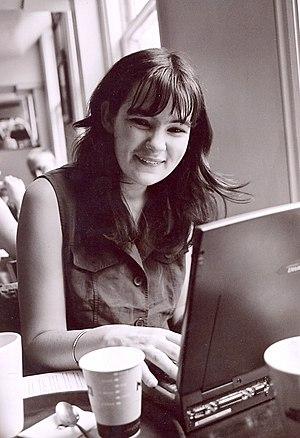
Sally Nicholls est une auteure britannique de livres pour enfants.